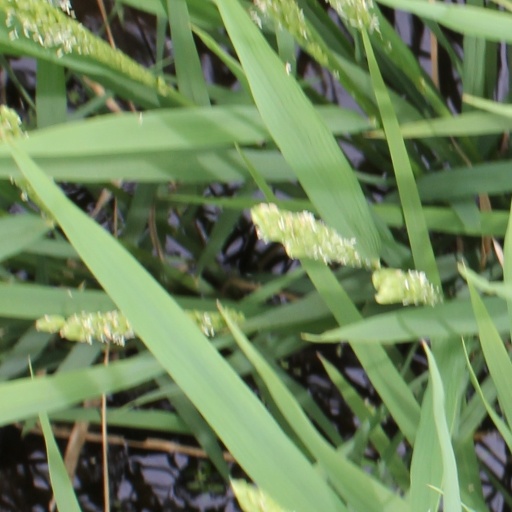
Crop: rice